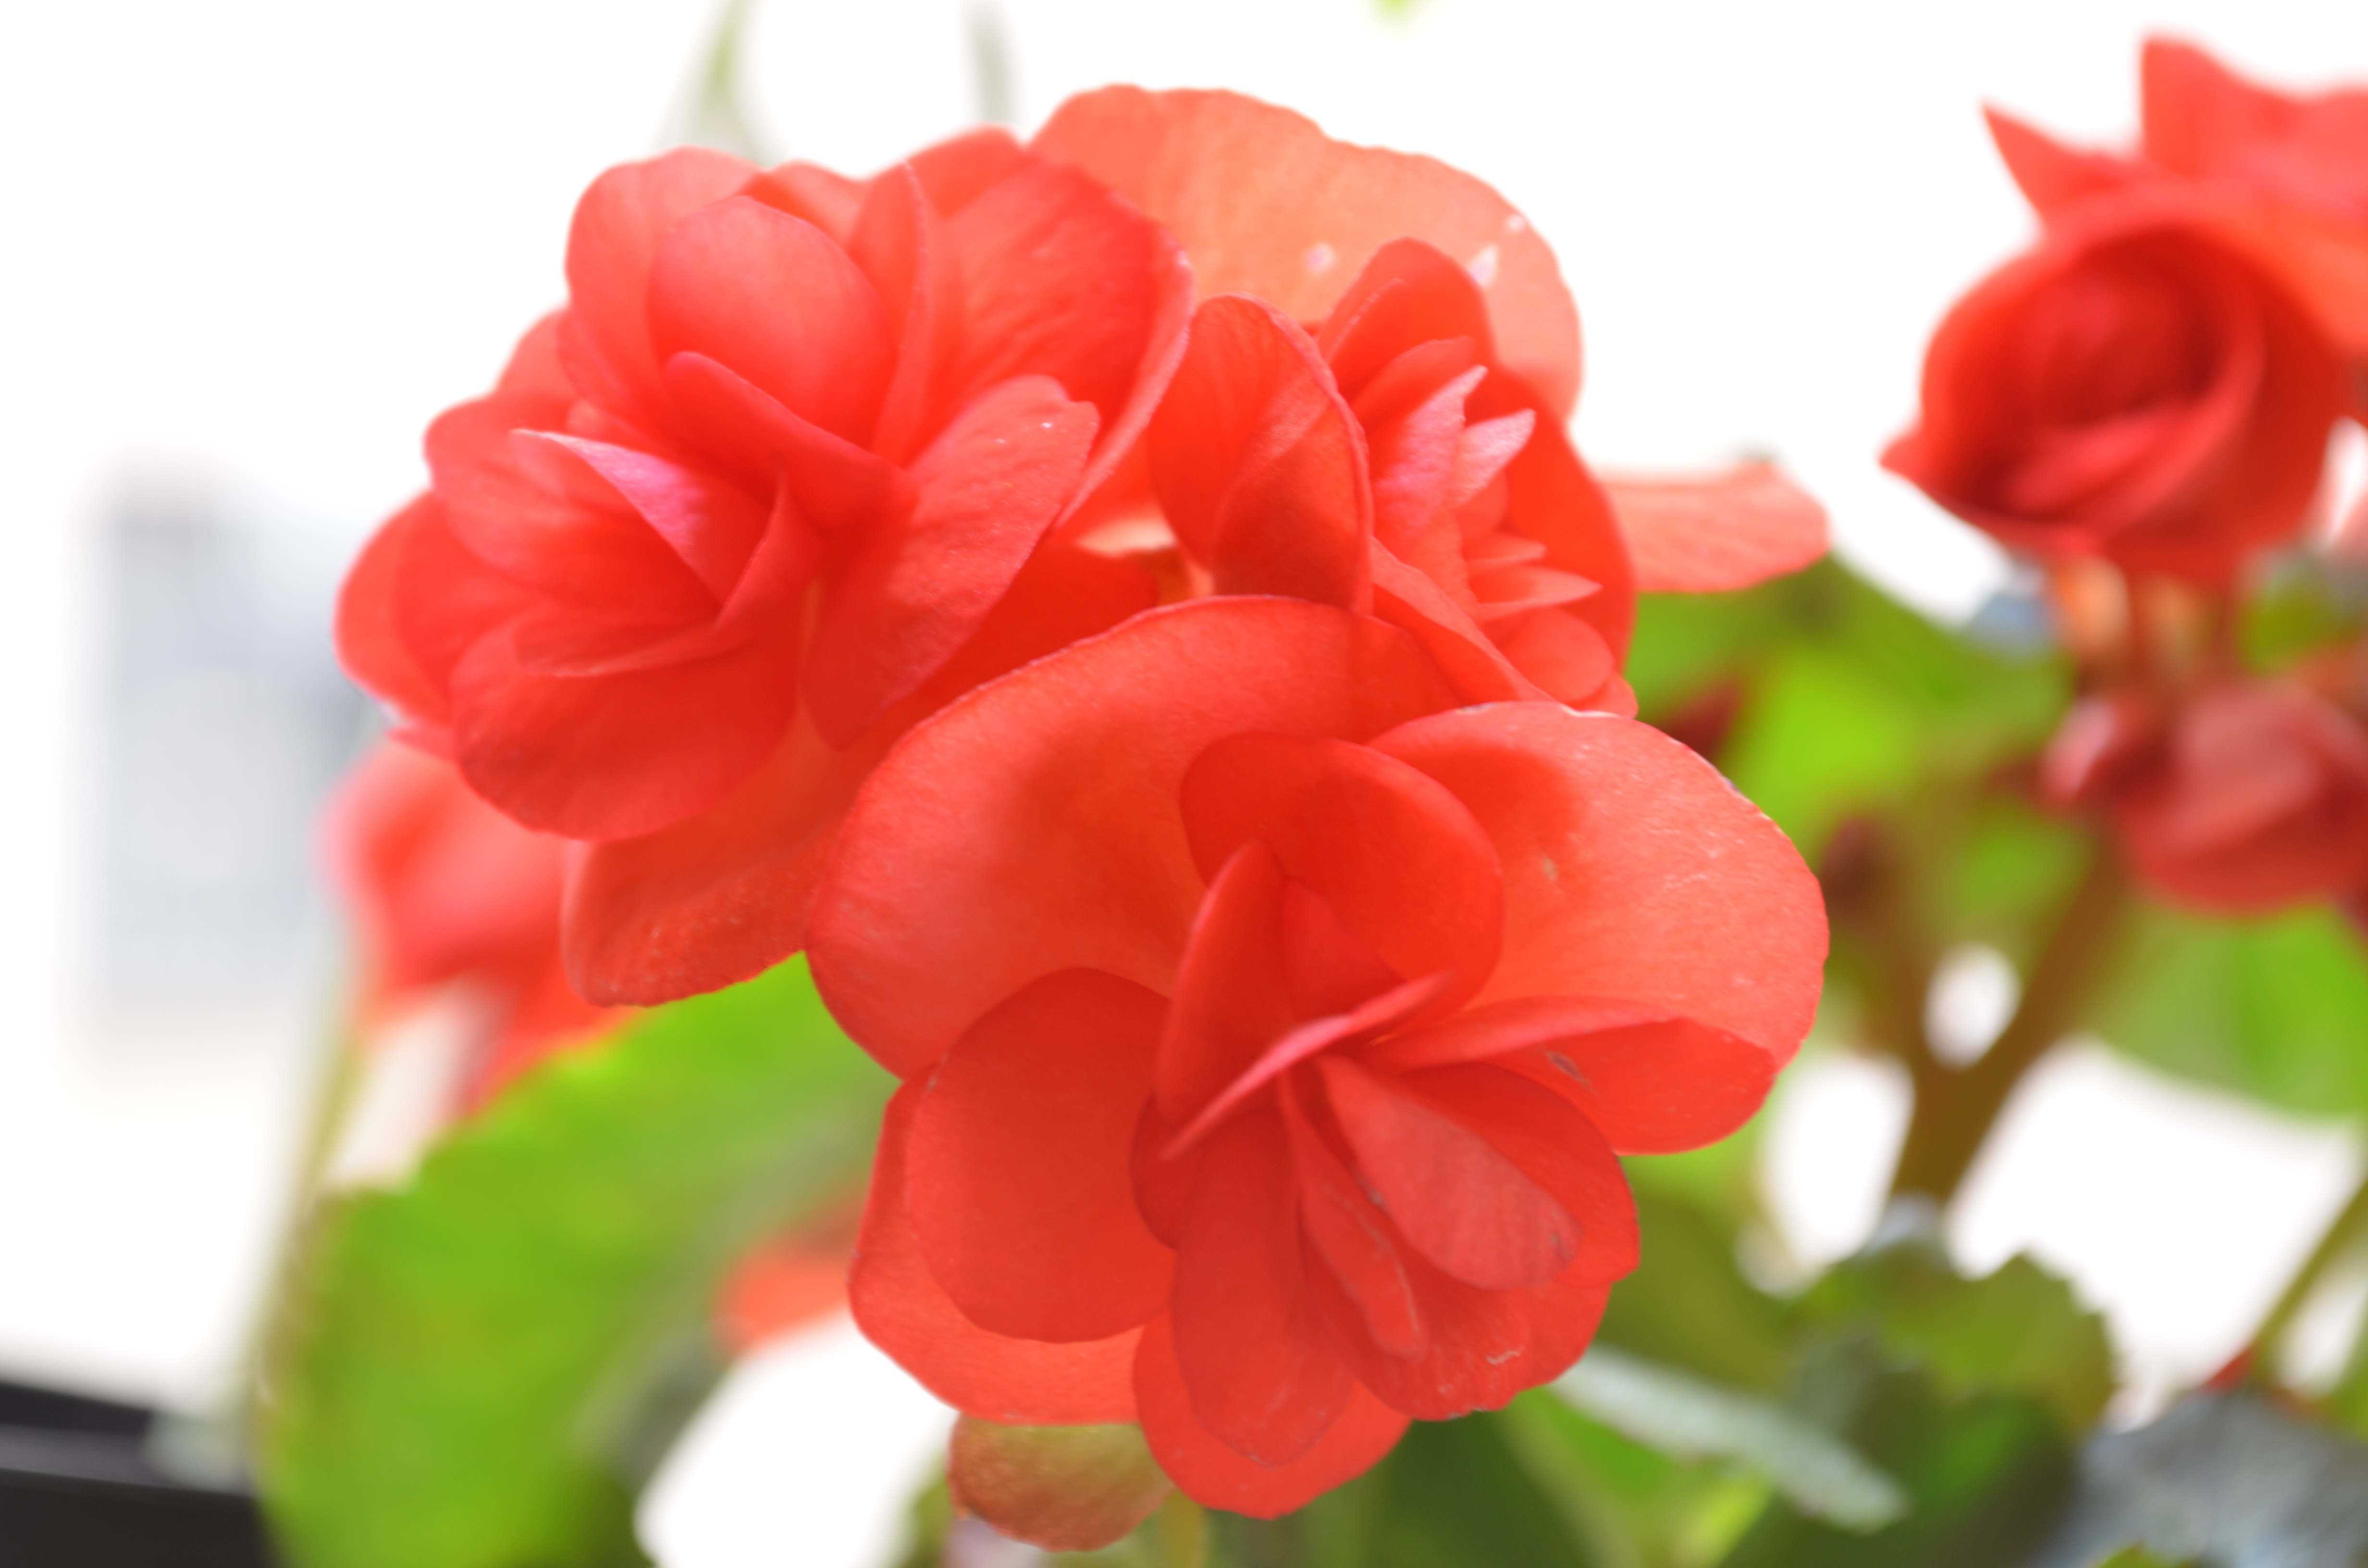
plant, flower, petal, love, red, colorful, flora, flowers, shrub, begonia, floribunda, macro photography, flowering plant, garden roses, annual plant, land plant